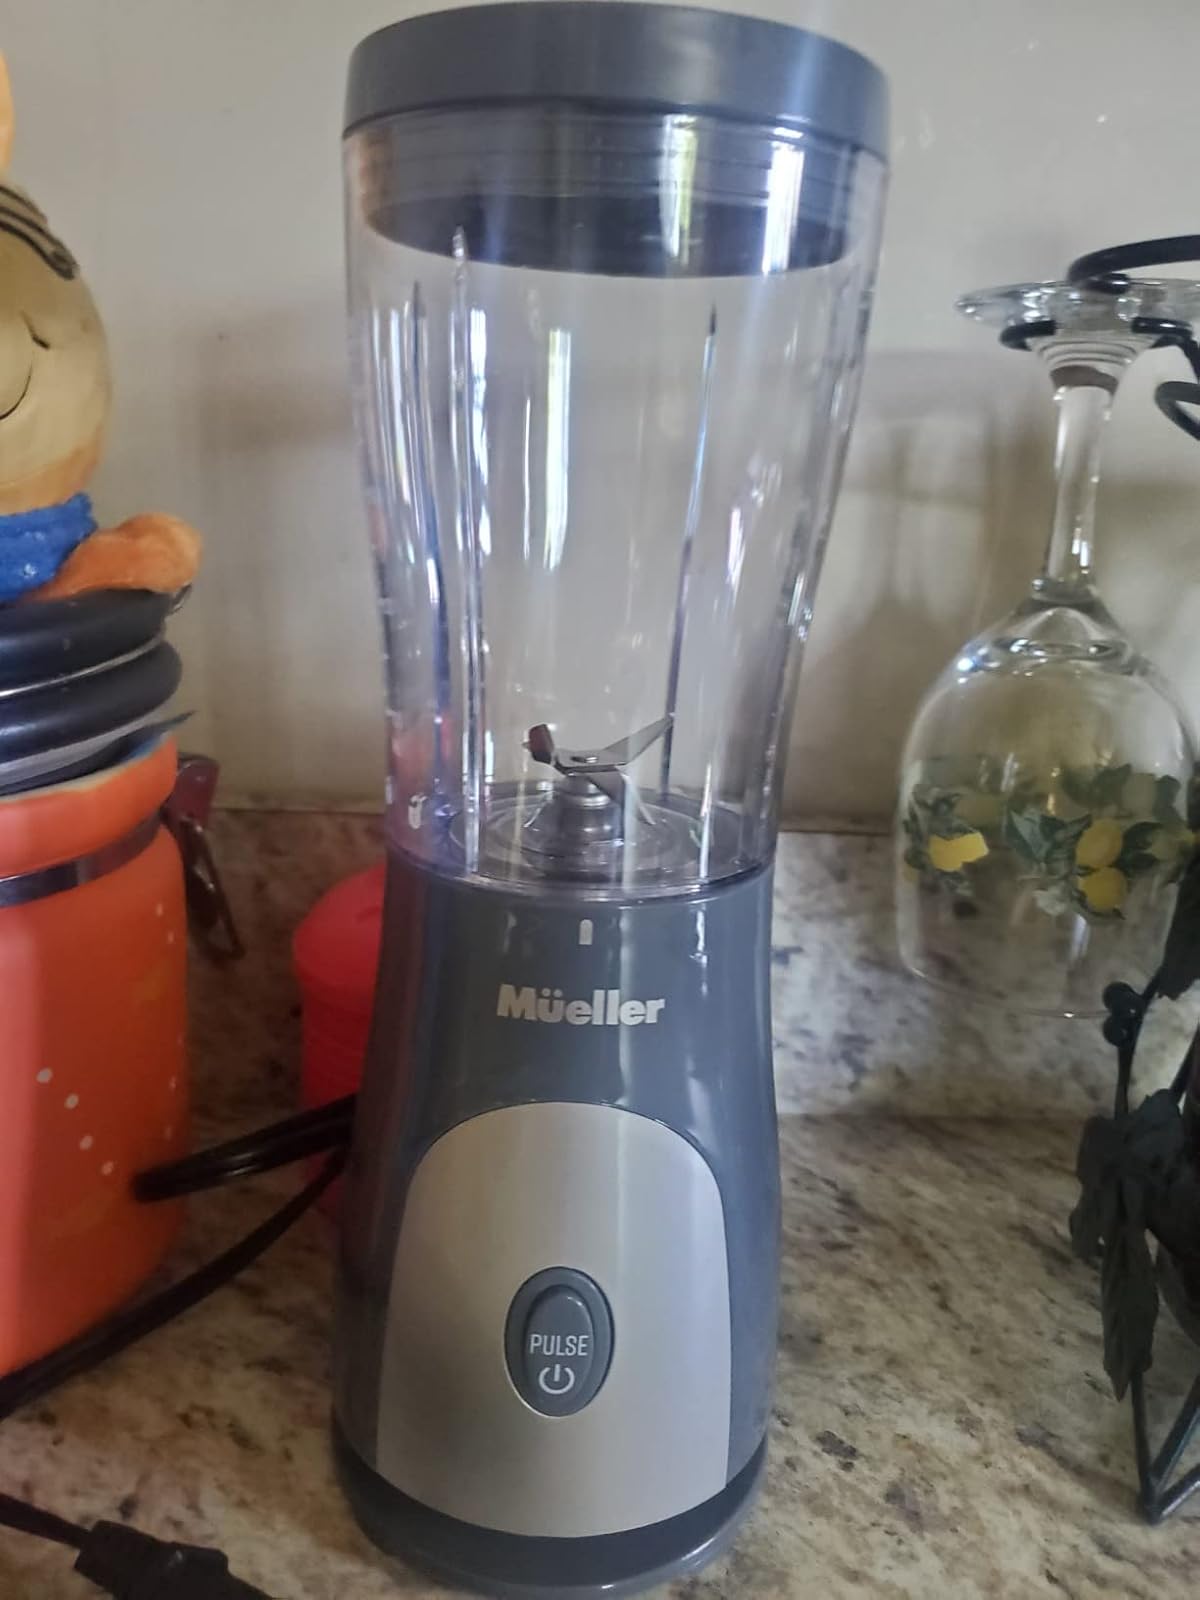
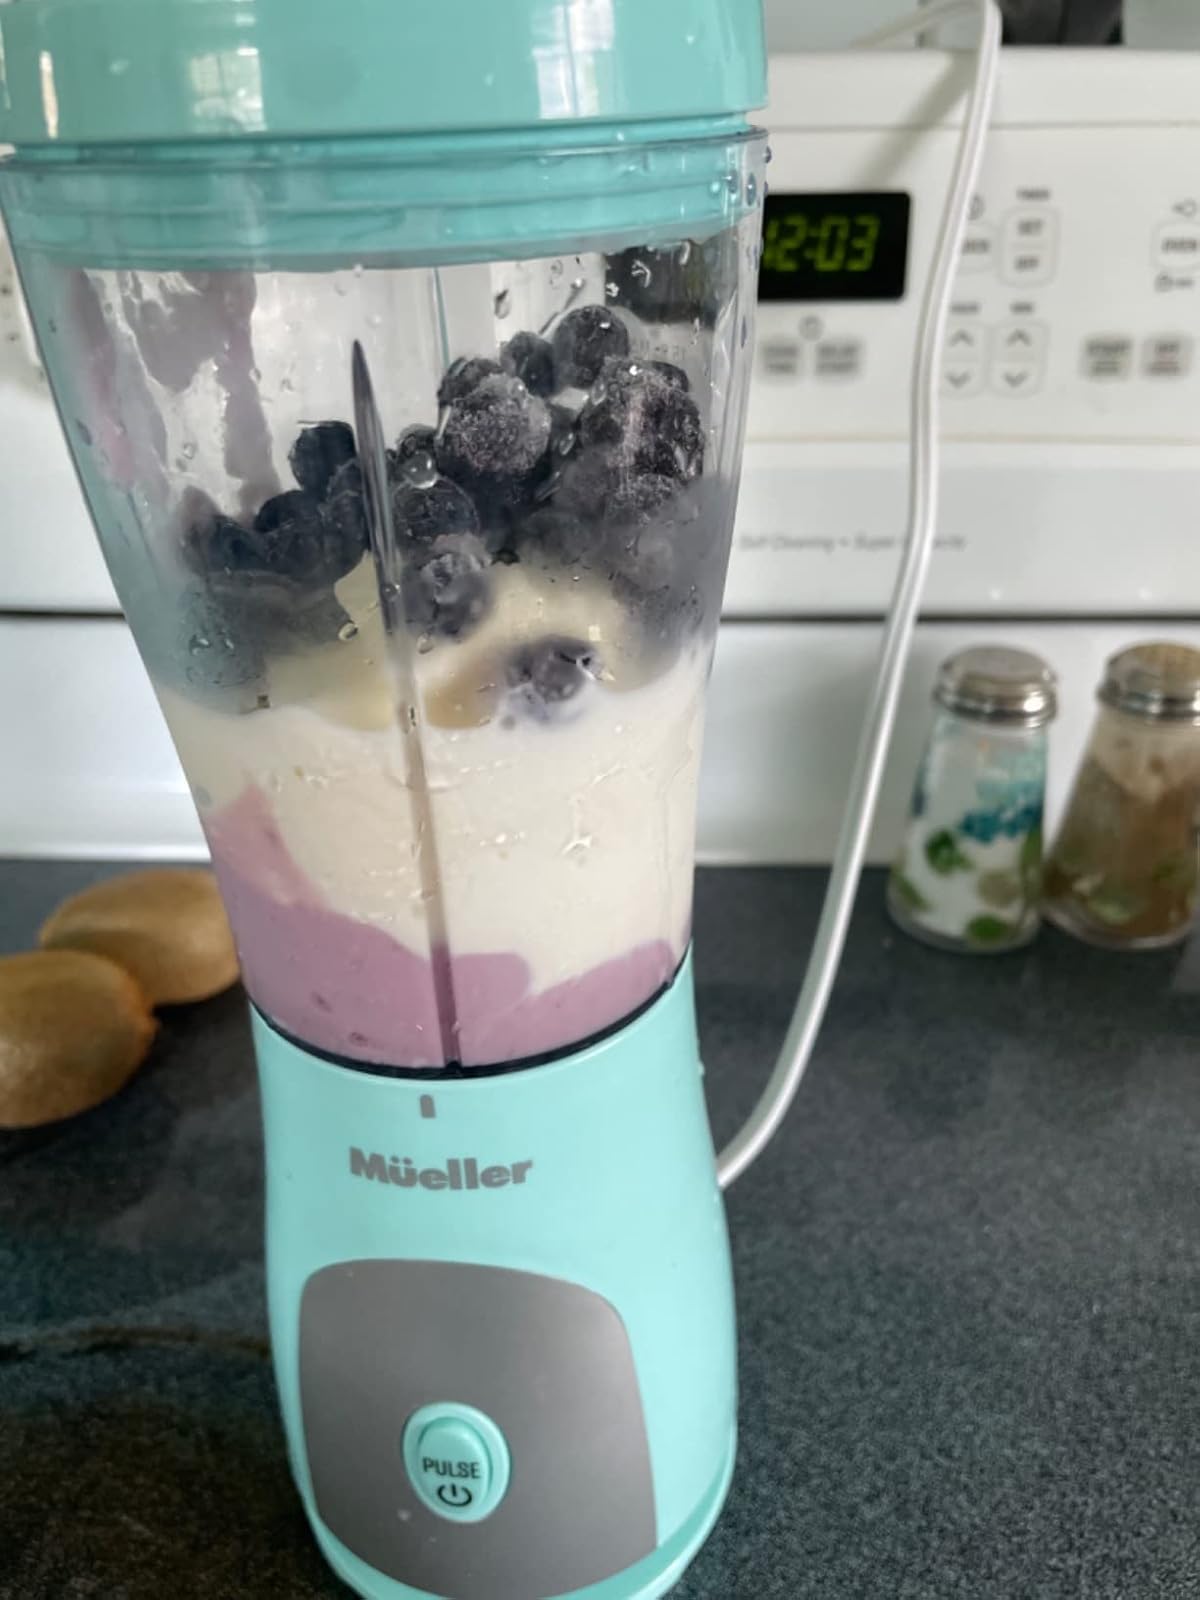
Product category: items_blender
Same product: no